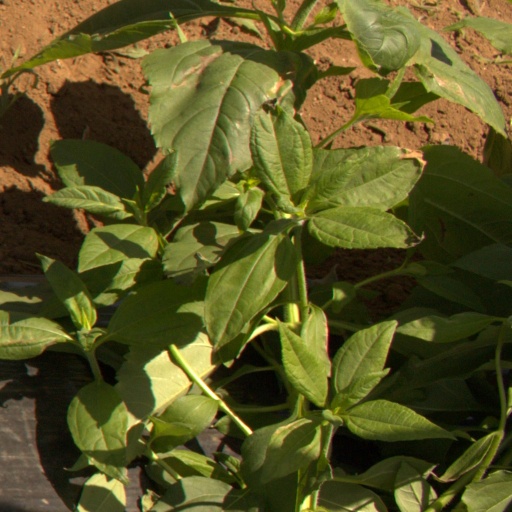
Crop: Jerusalem artichoke